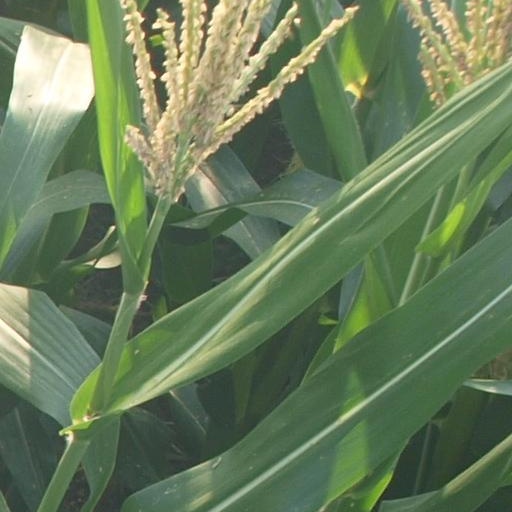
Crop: maize; corn